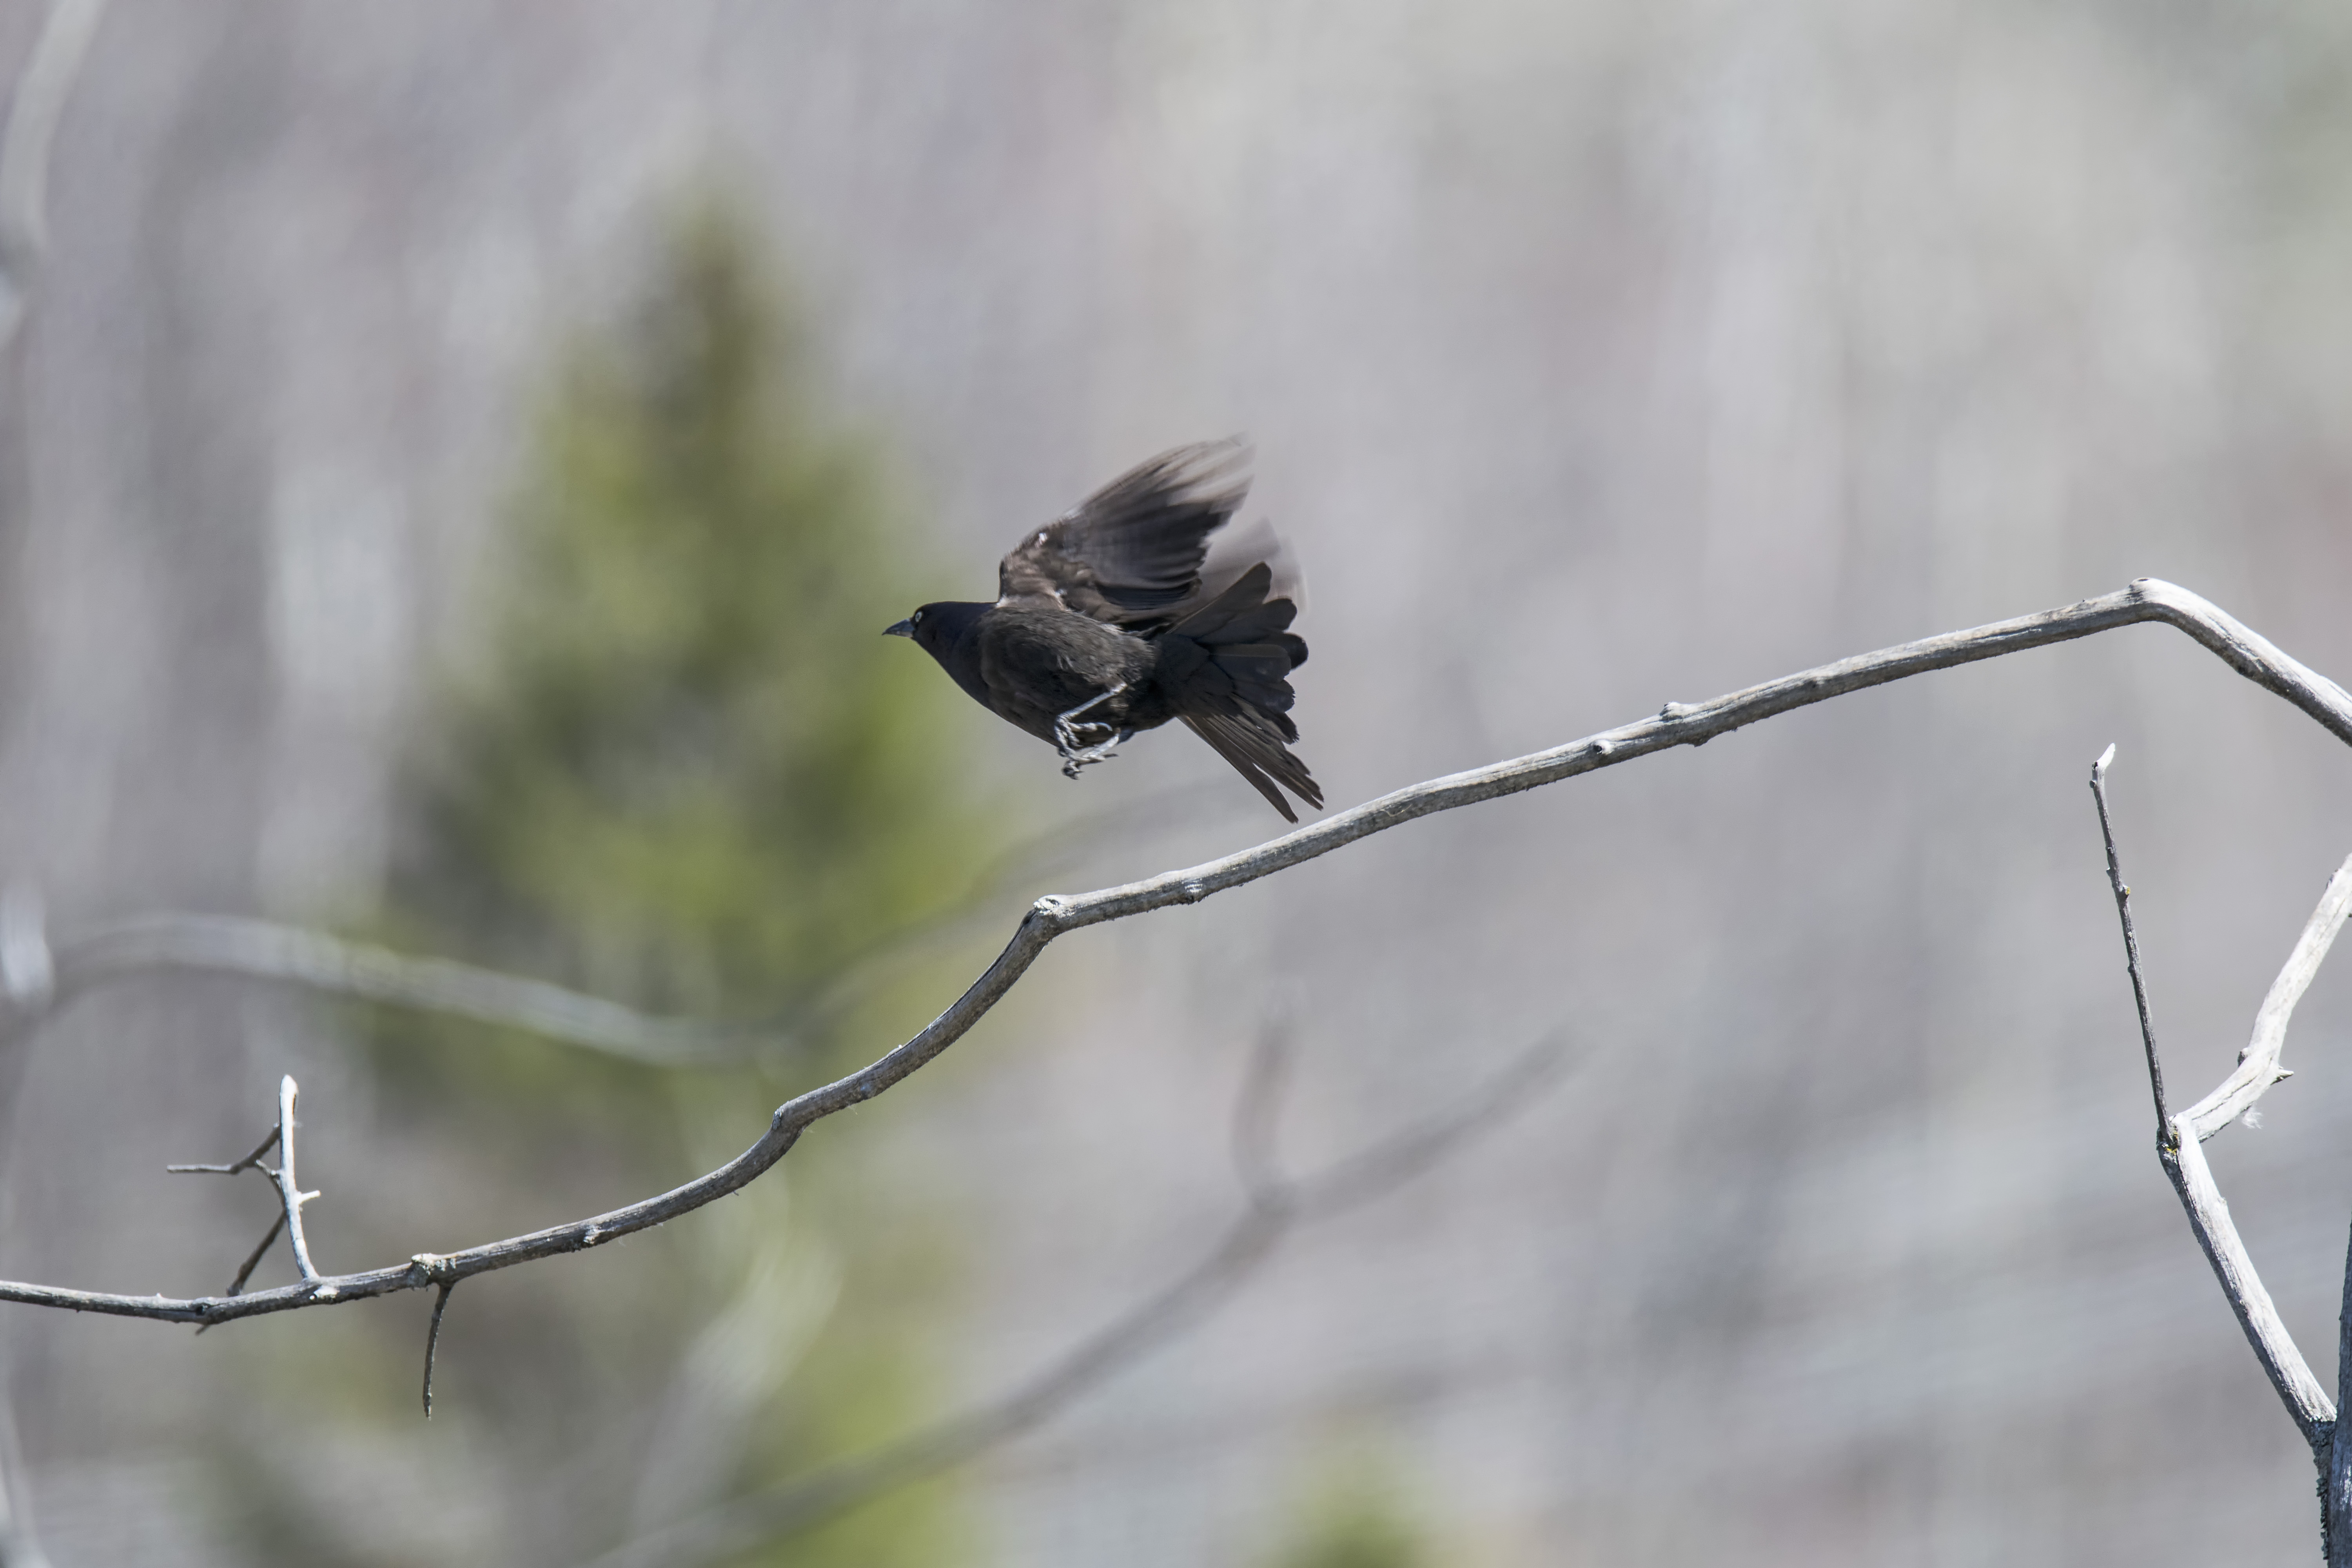
branch, bird, wing, wildlife, red, winged, fauna, twig, canada, a, vertebrate, quebec, blackbird, sherbrooke, oiseau, carouge, paulettes, perching bird